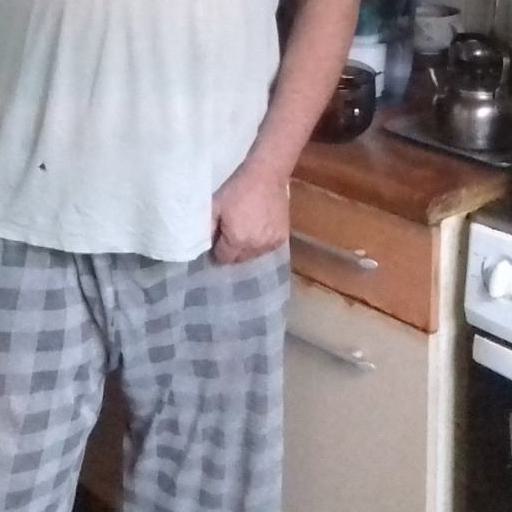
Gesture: no_gesture